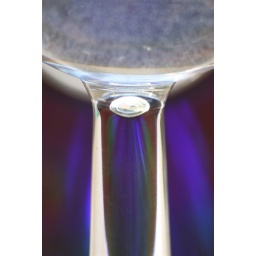
Wine glass filled with water in front of a CD.